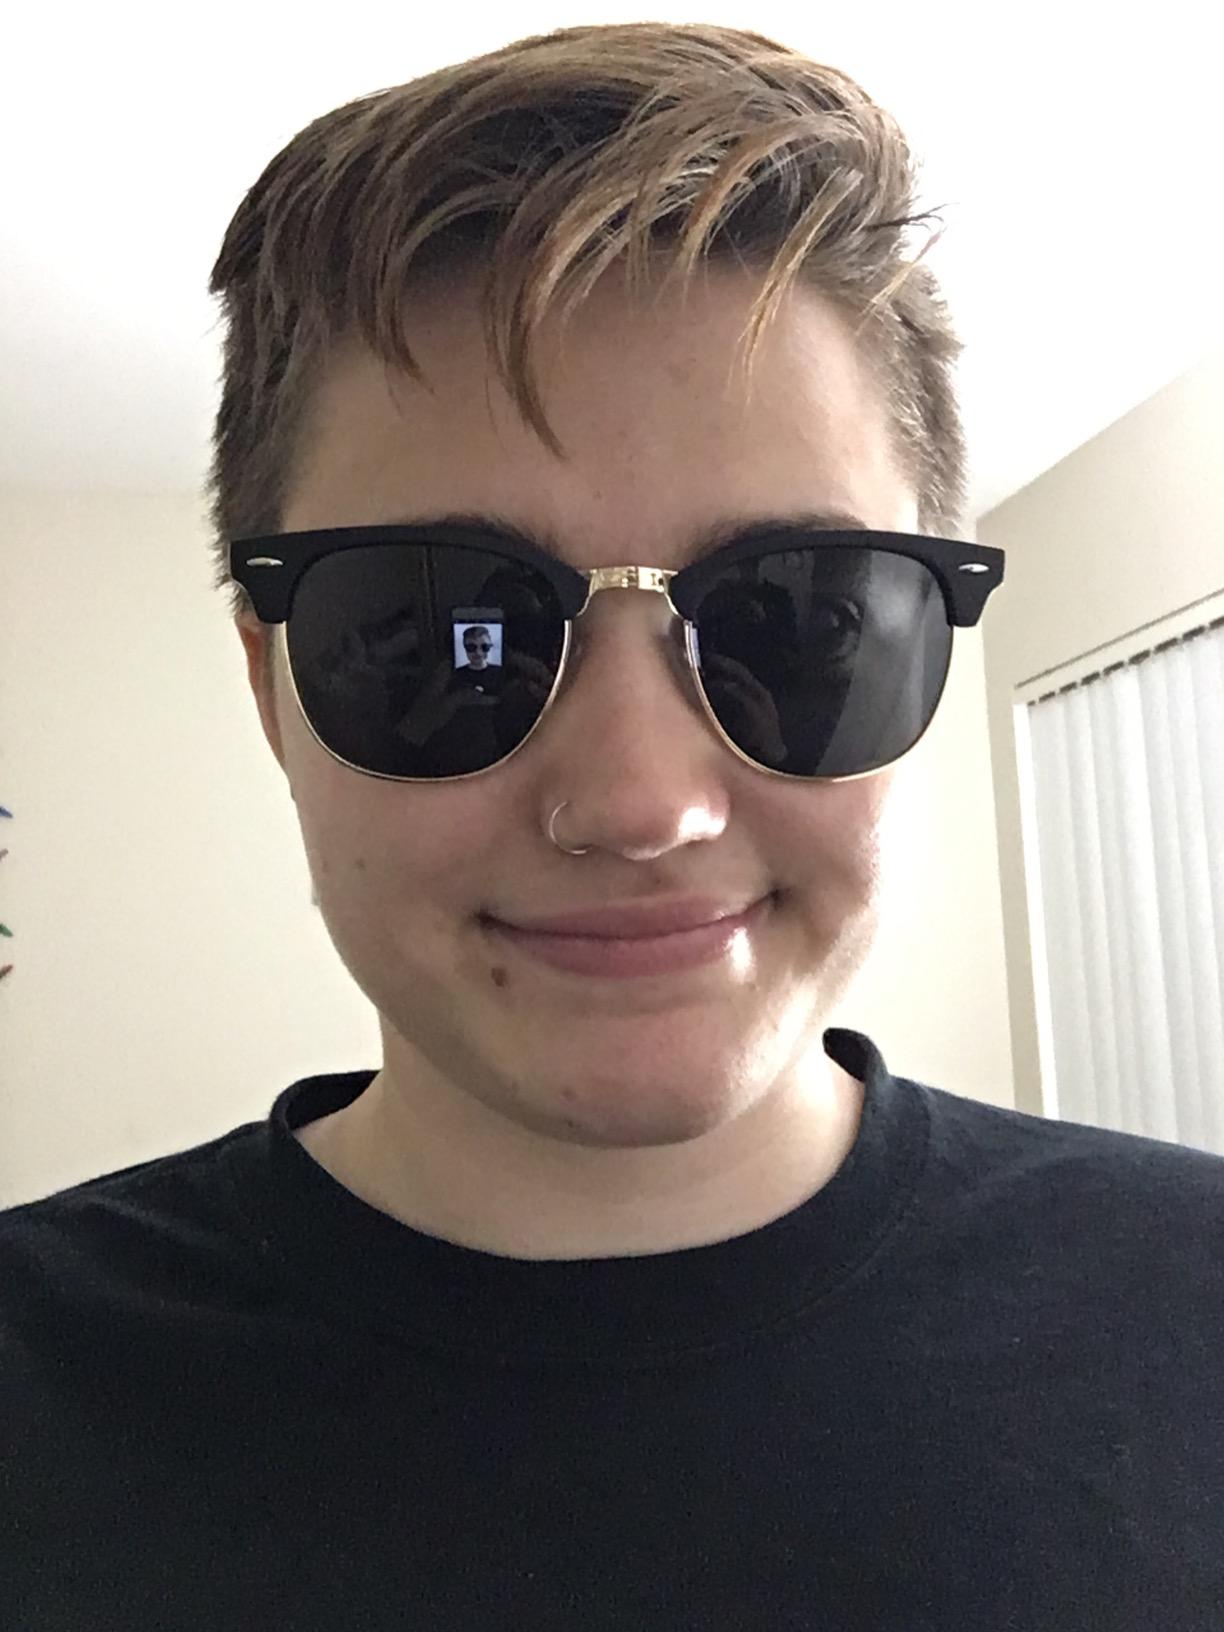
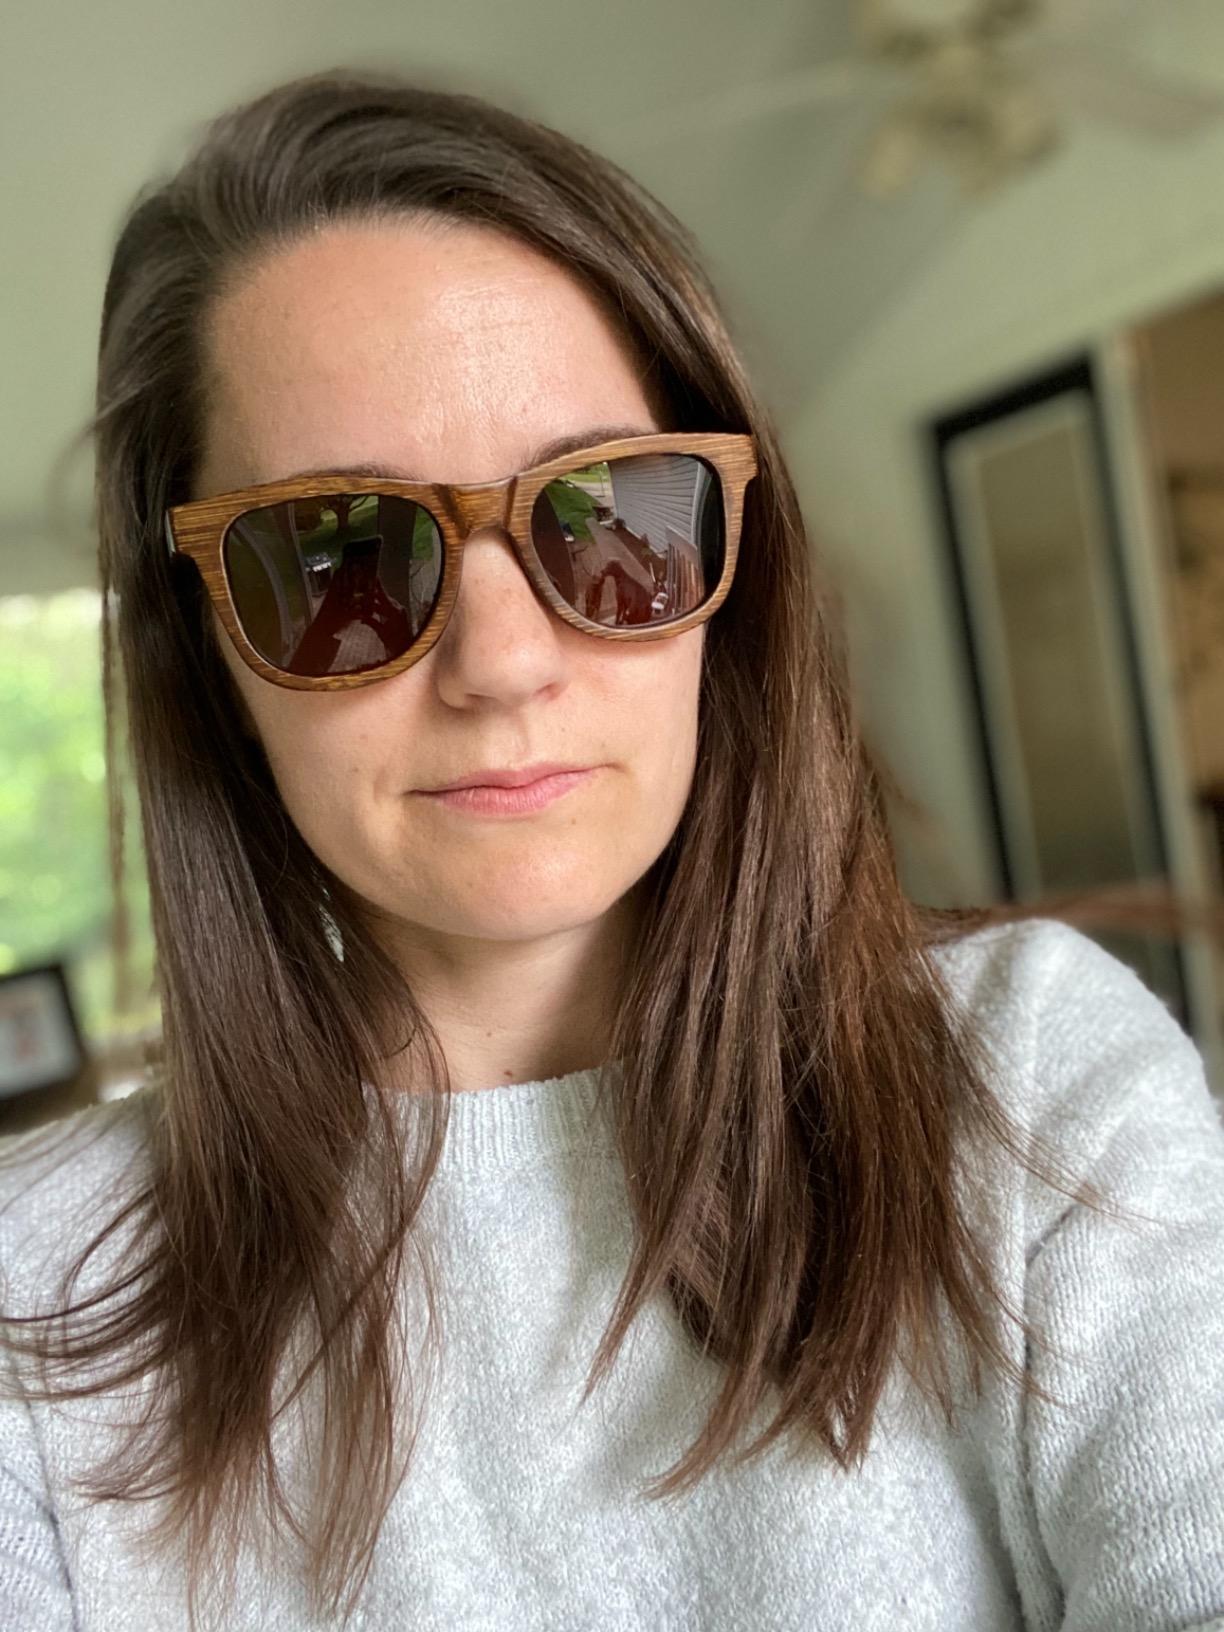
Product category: accessories_sunglasses
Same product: no